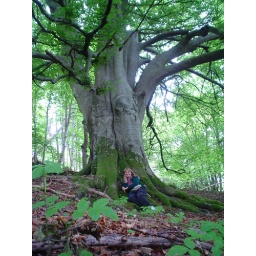
a big tree in the castle gardens